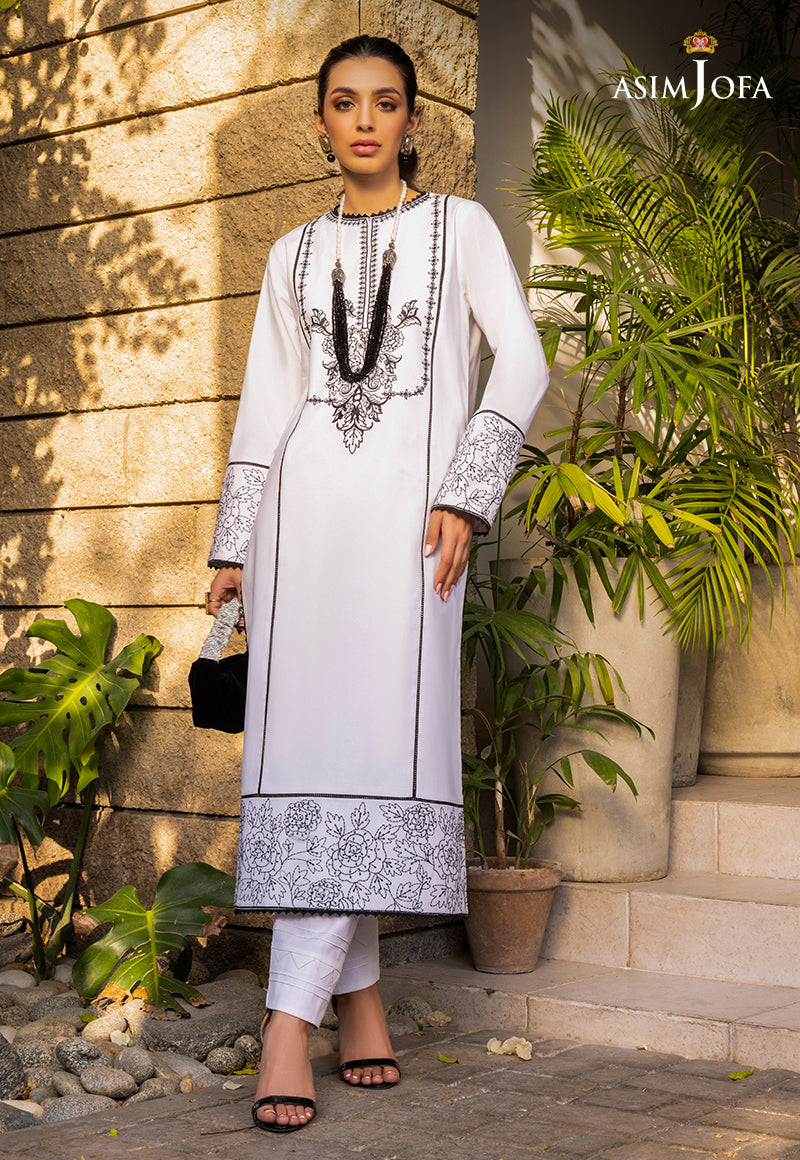
white black embroidered cotton tunic